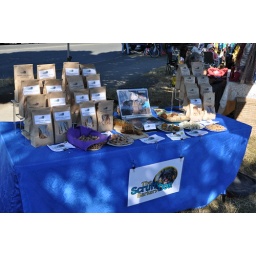
Our market table at James Bay Market in 2010